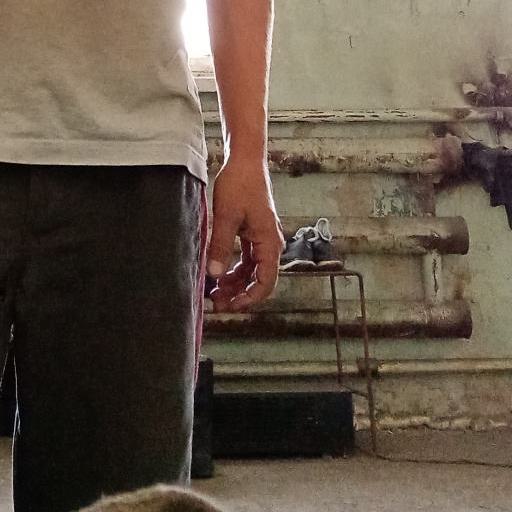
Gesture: no_gesture